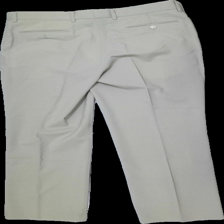
View: back
Type: Trousers
Category: Men
Brand: Not in the list
Brand text on label: Taylors trouser collection
Colors: Beige
Material: 54% Wool 46% Polyester
Cut: Regular
Season: All
Price range: 100-150
Recommended usage: Reuse
Description: Beige suit trousers